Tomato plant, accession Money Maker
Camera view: vertical (180 deg); turntable rotation: 30 degrees
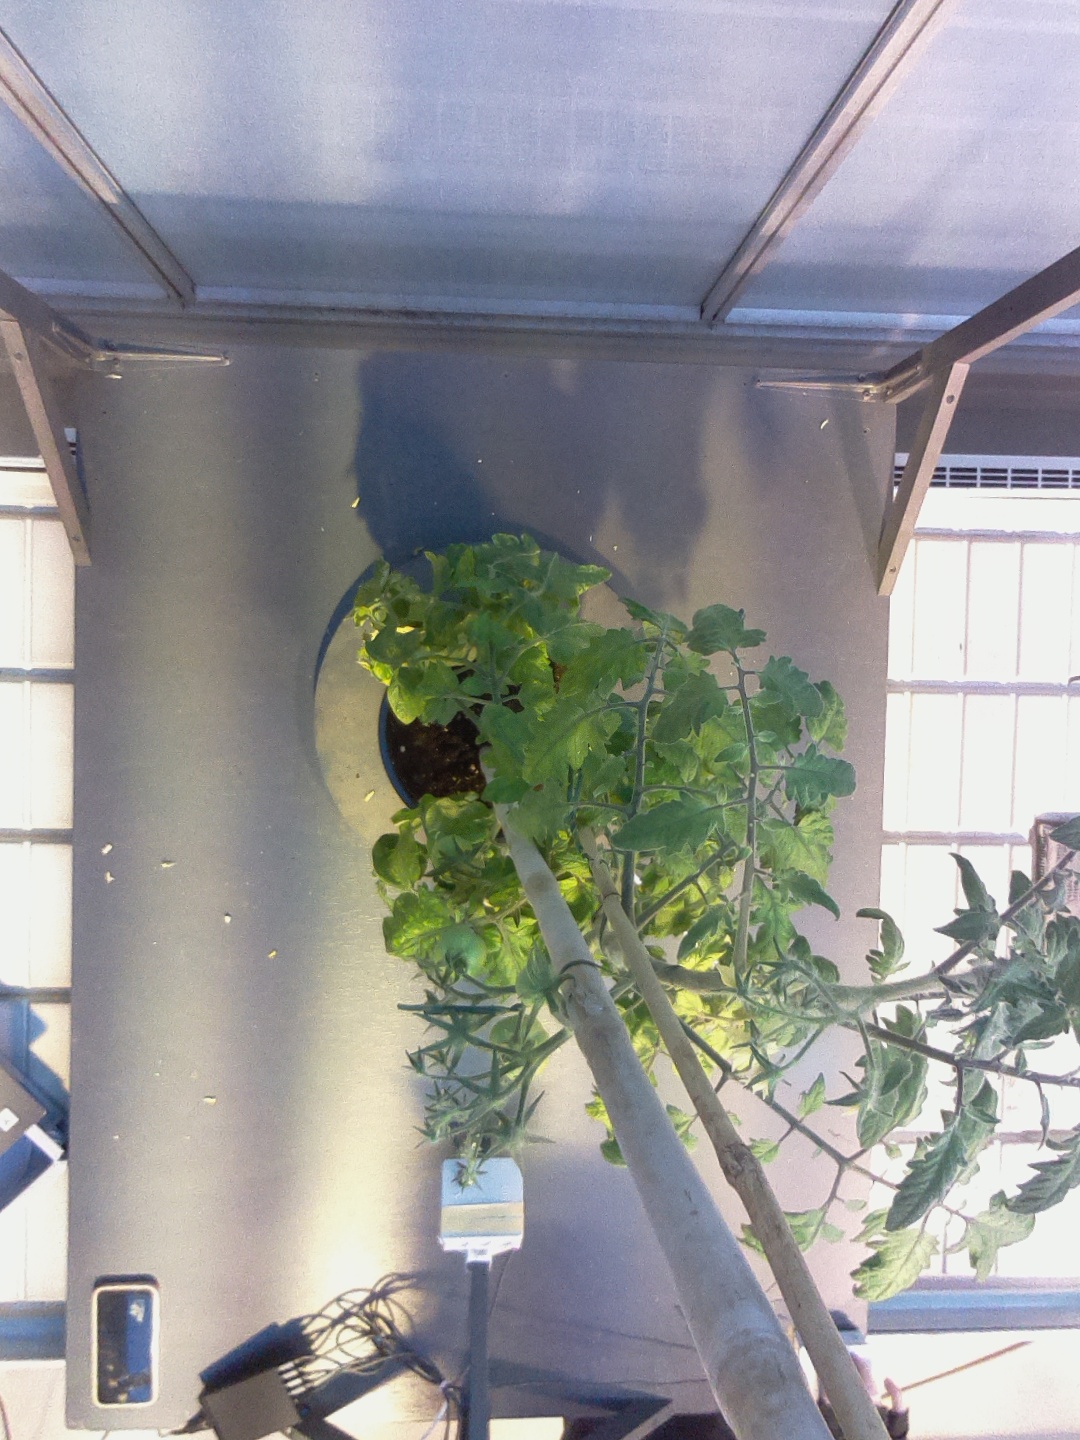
BBCH growth stage 72: 20%-30% of final fruit size